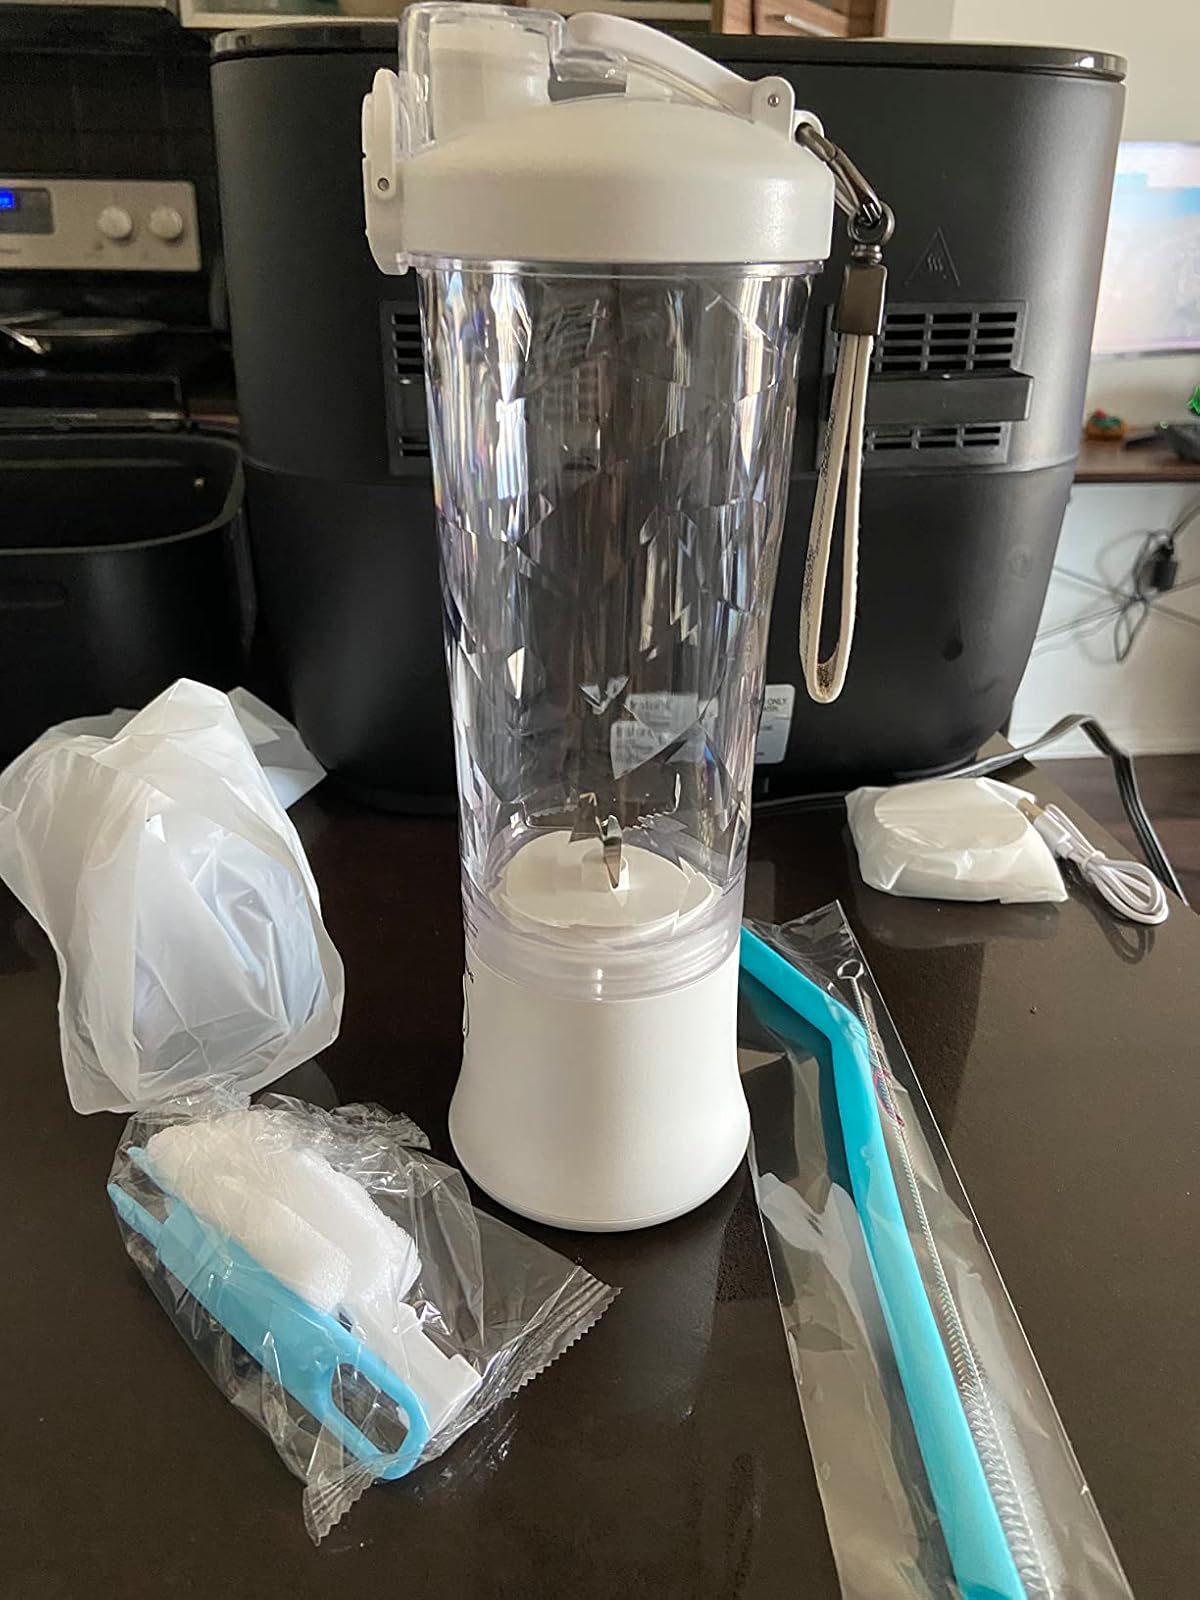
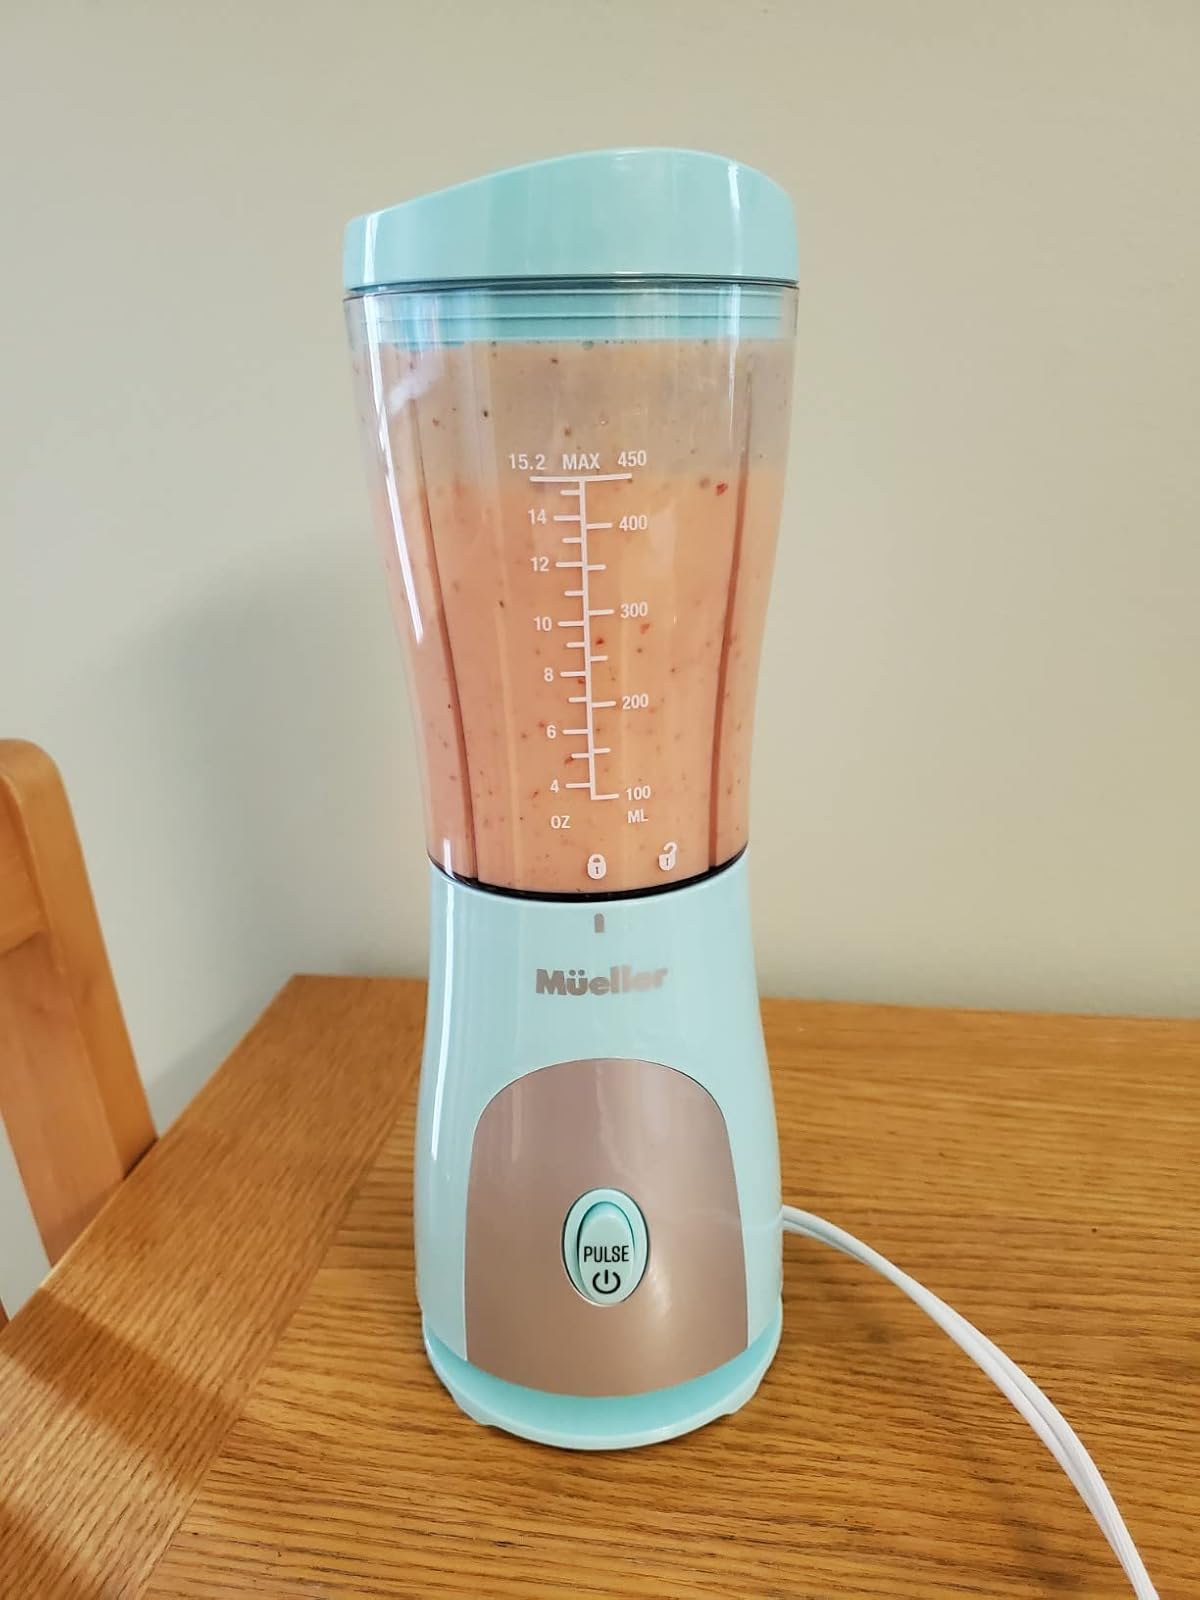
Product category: items_blender
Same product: no